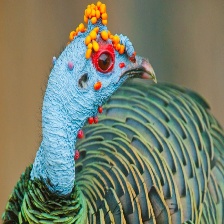
Species: OCELLATED TURKEY
Scientific name: MELEAGRIS OCELLATA